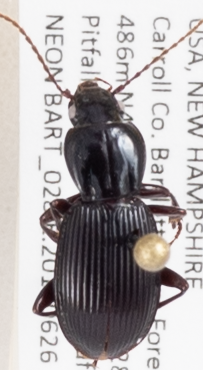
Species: Pterostichus tristis
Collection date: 2019-06-26
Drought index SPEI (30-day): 0.362
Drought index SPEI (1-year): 1.22
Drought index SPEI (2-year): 0.998